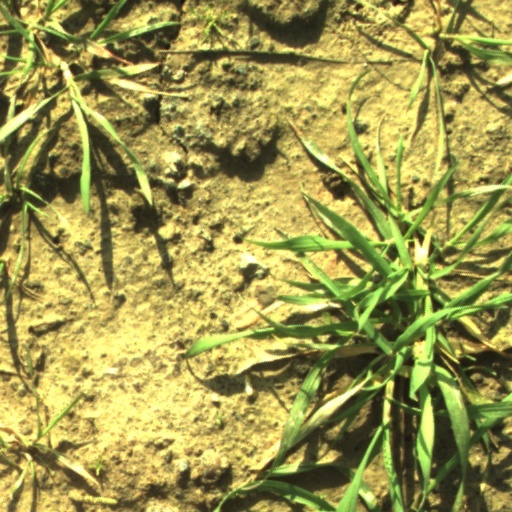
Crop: wheat